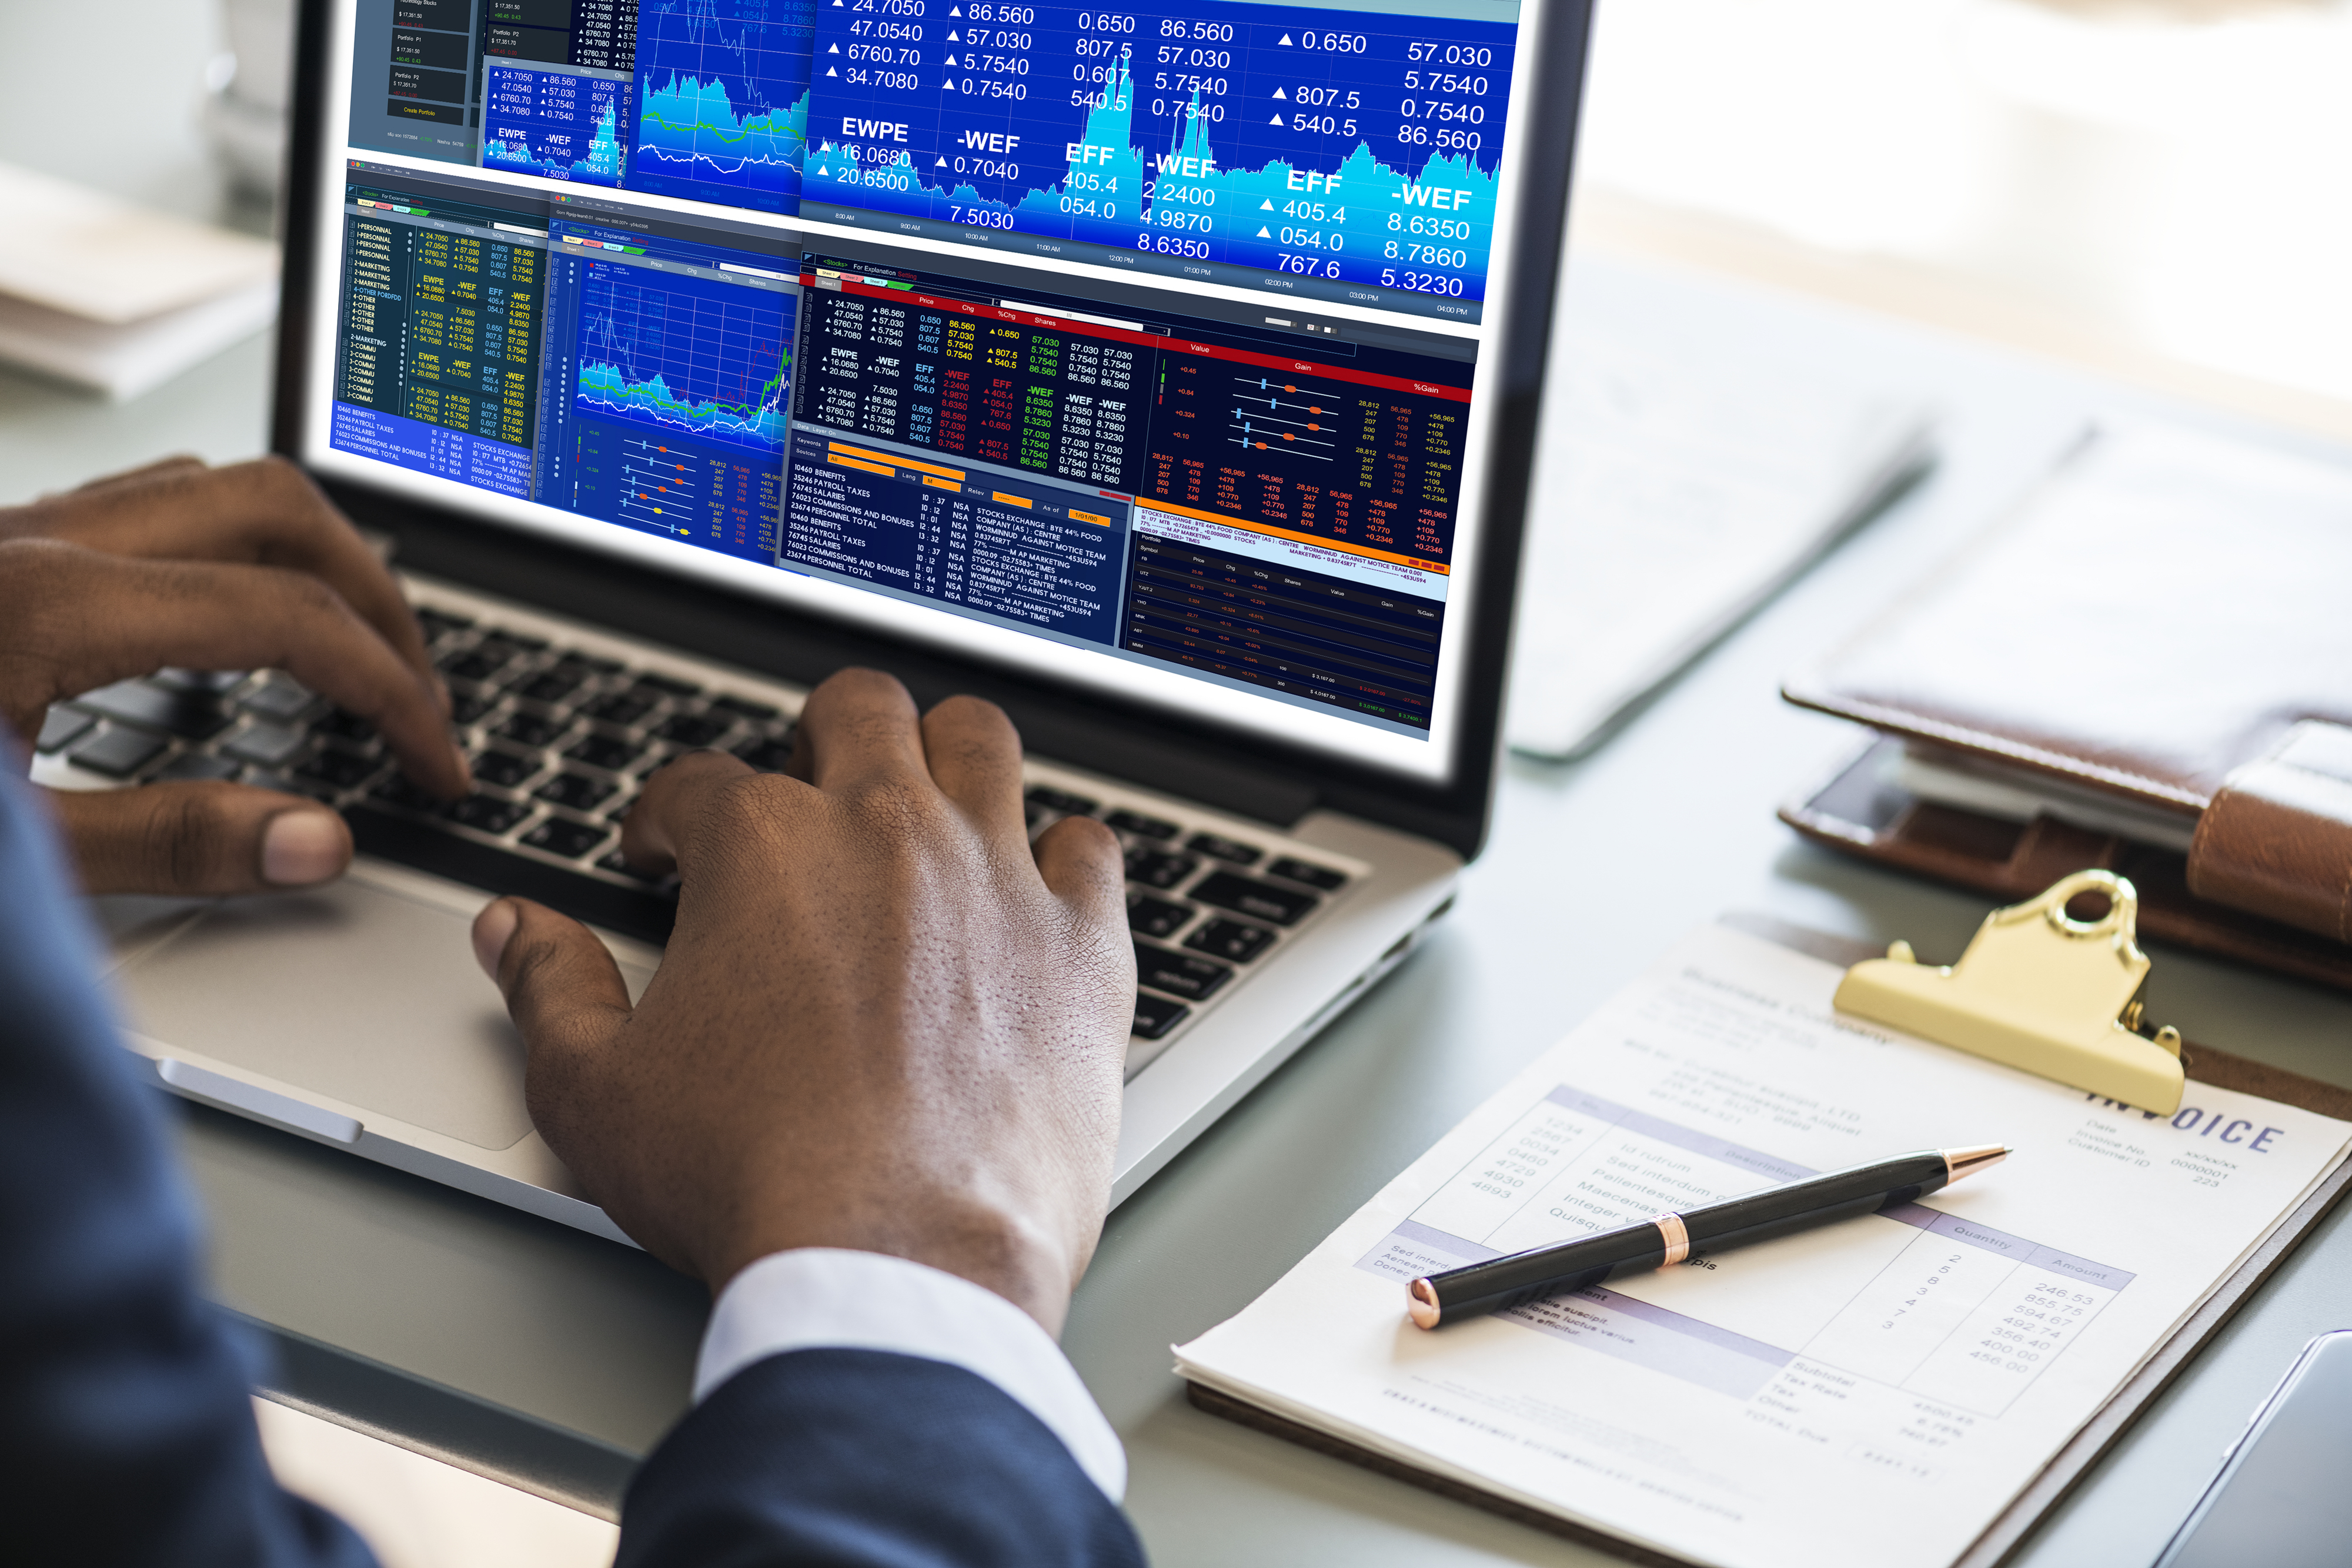
alone, business, businessman, closeup, computer, digital device, entrepreneur, hands, laptop, man, manager, mature, notes, office, one, paper, planning, solo, startup, strategy, technology, using, wireless, working, workplace, workspace, software engineering, personal computer, engineering, electronics